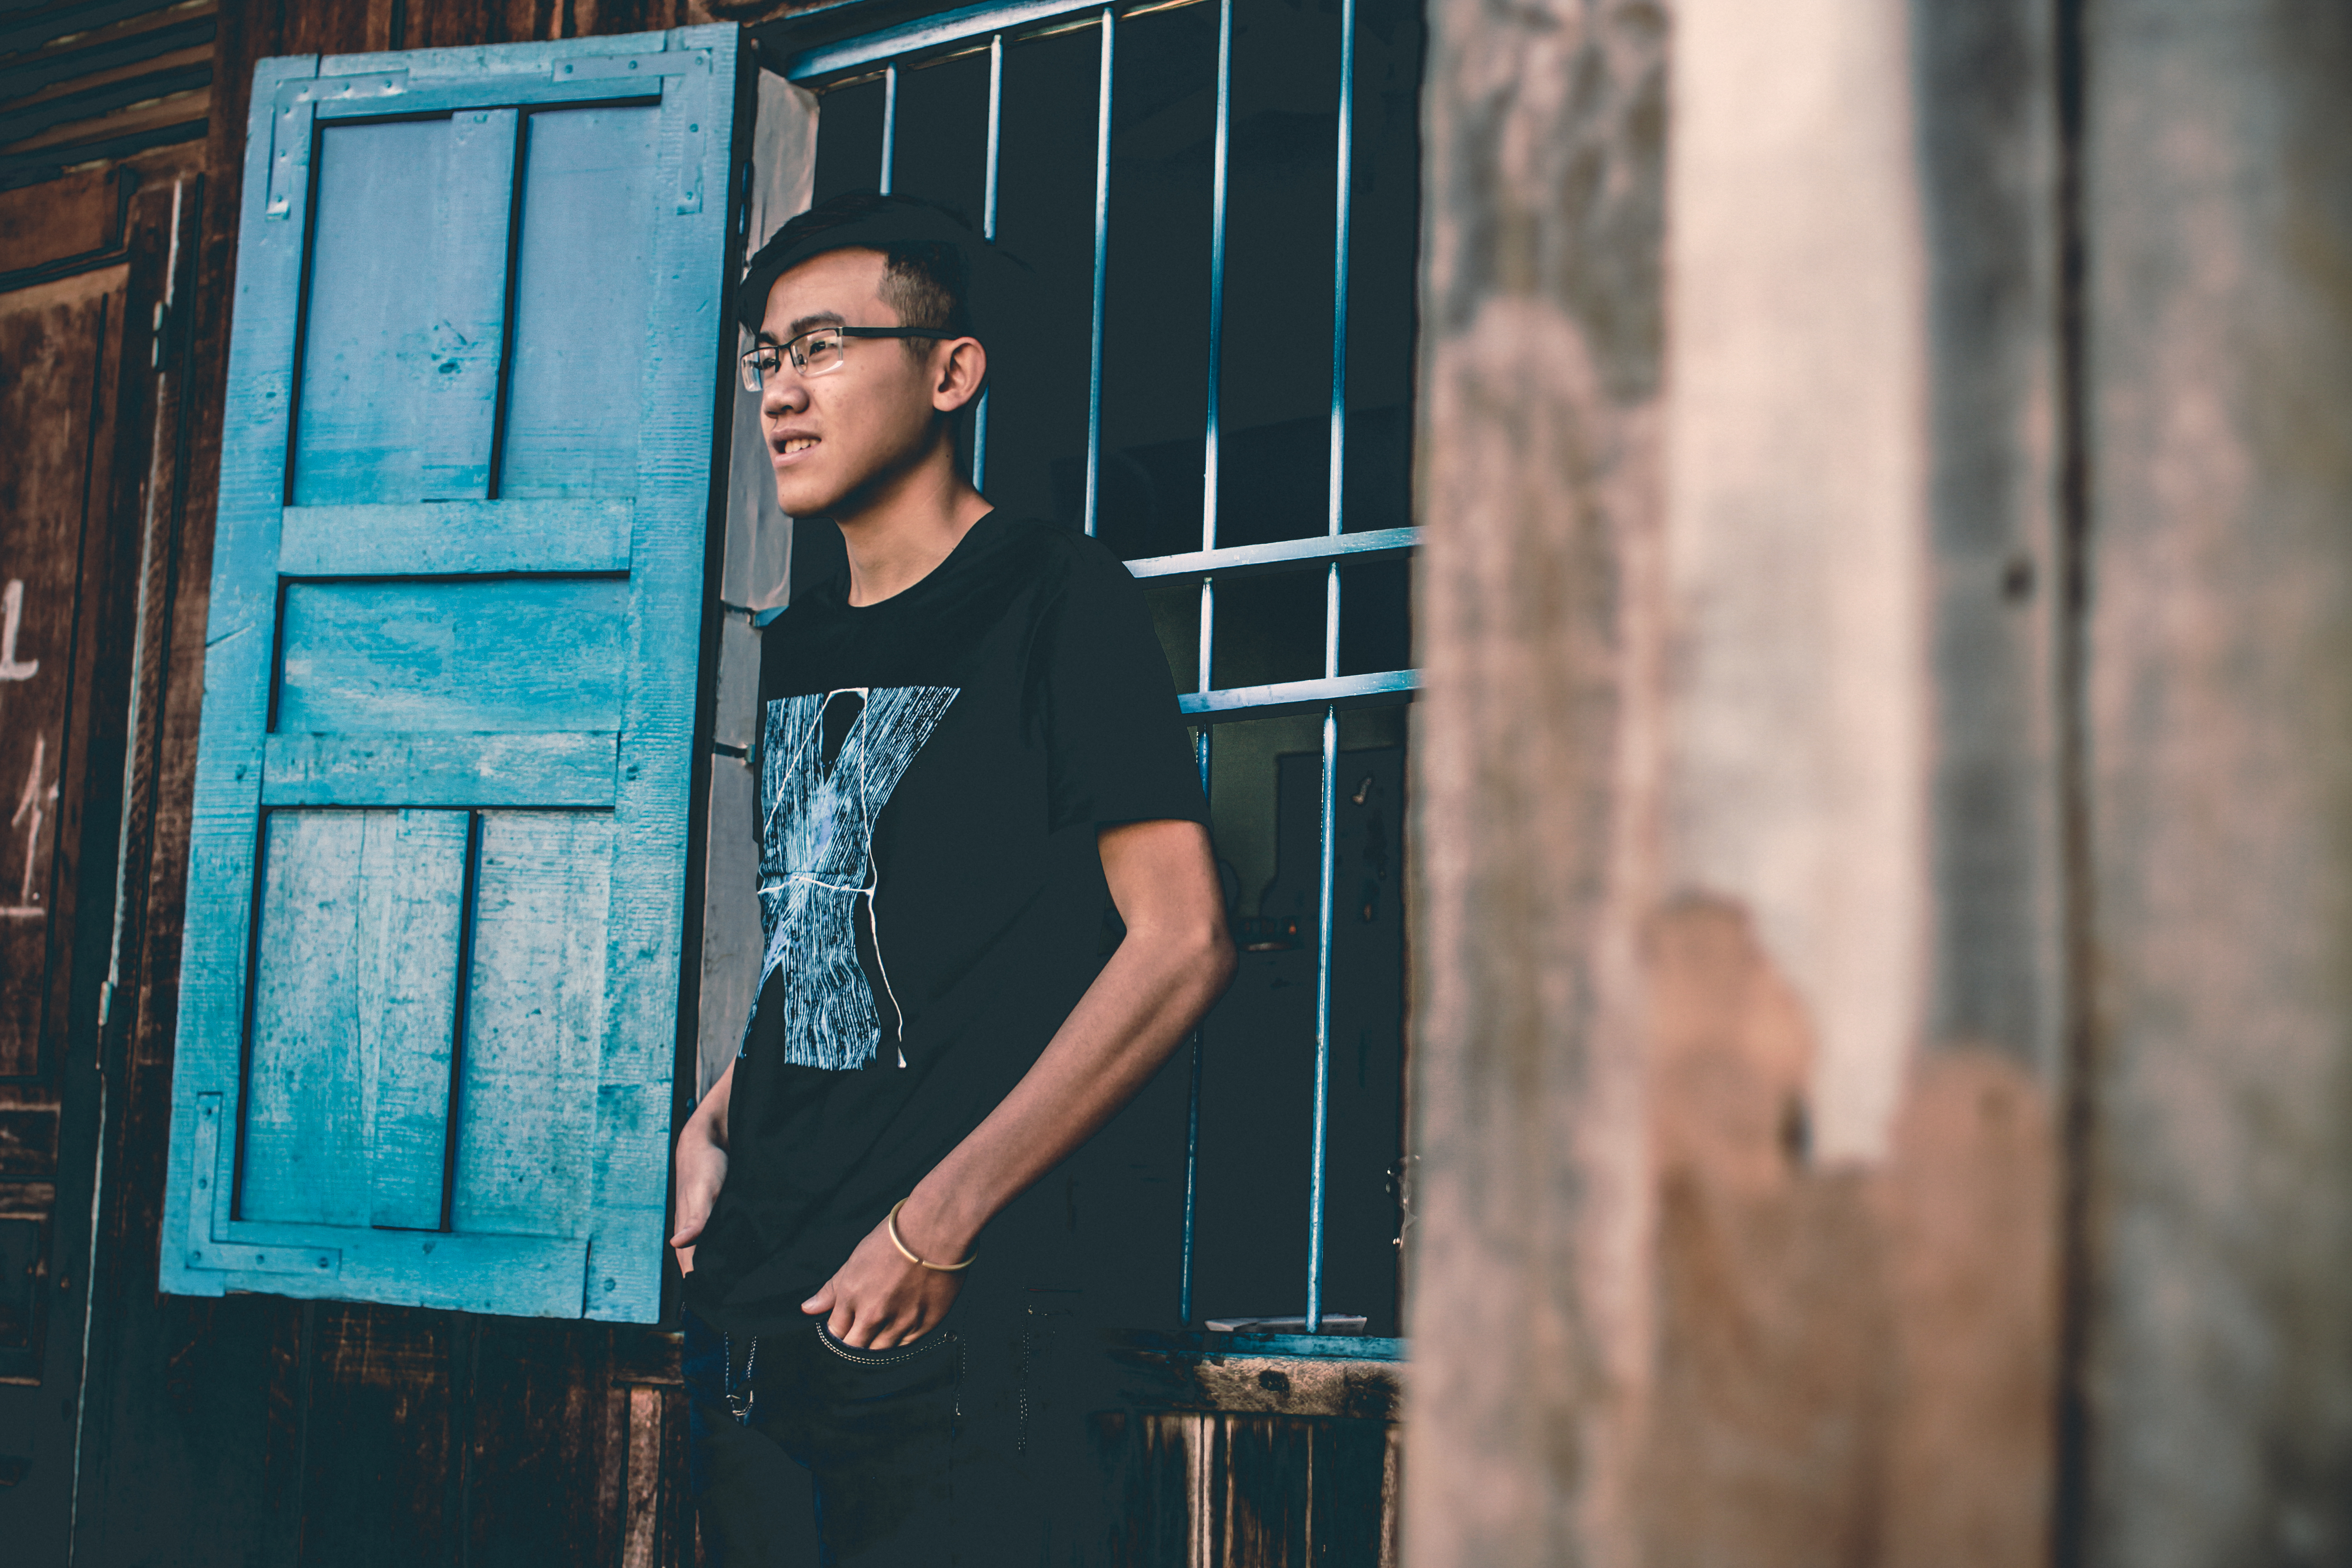
man, street, photography, male, guy, standing, portrait, spring, color, fashion, blue, shutter, photograph, snapshot, beauty